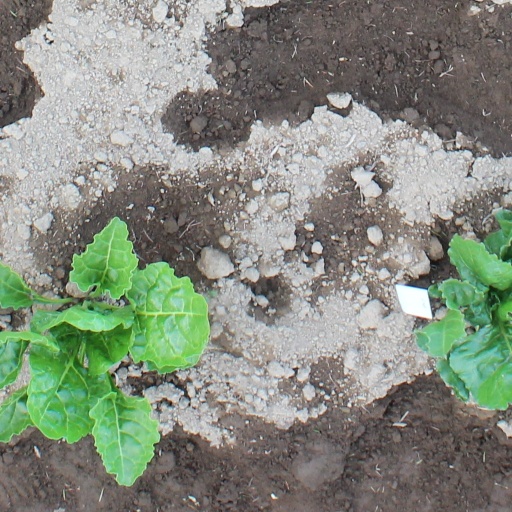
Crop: sugar beet